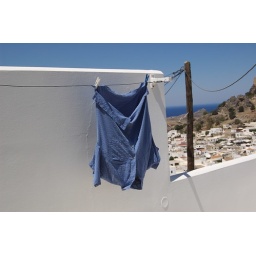
A blue shirt on a sky blue day - 17 of 30 studies taken in Lindos, Rhodes - June 2007